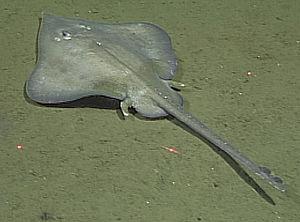
Bathyraja est un genre de raie.
Les Rajiformes constituent un ordre de raies.
Arhynchobatidae est une famille de raie.